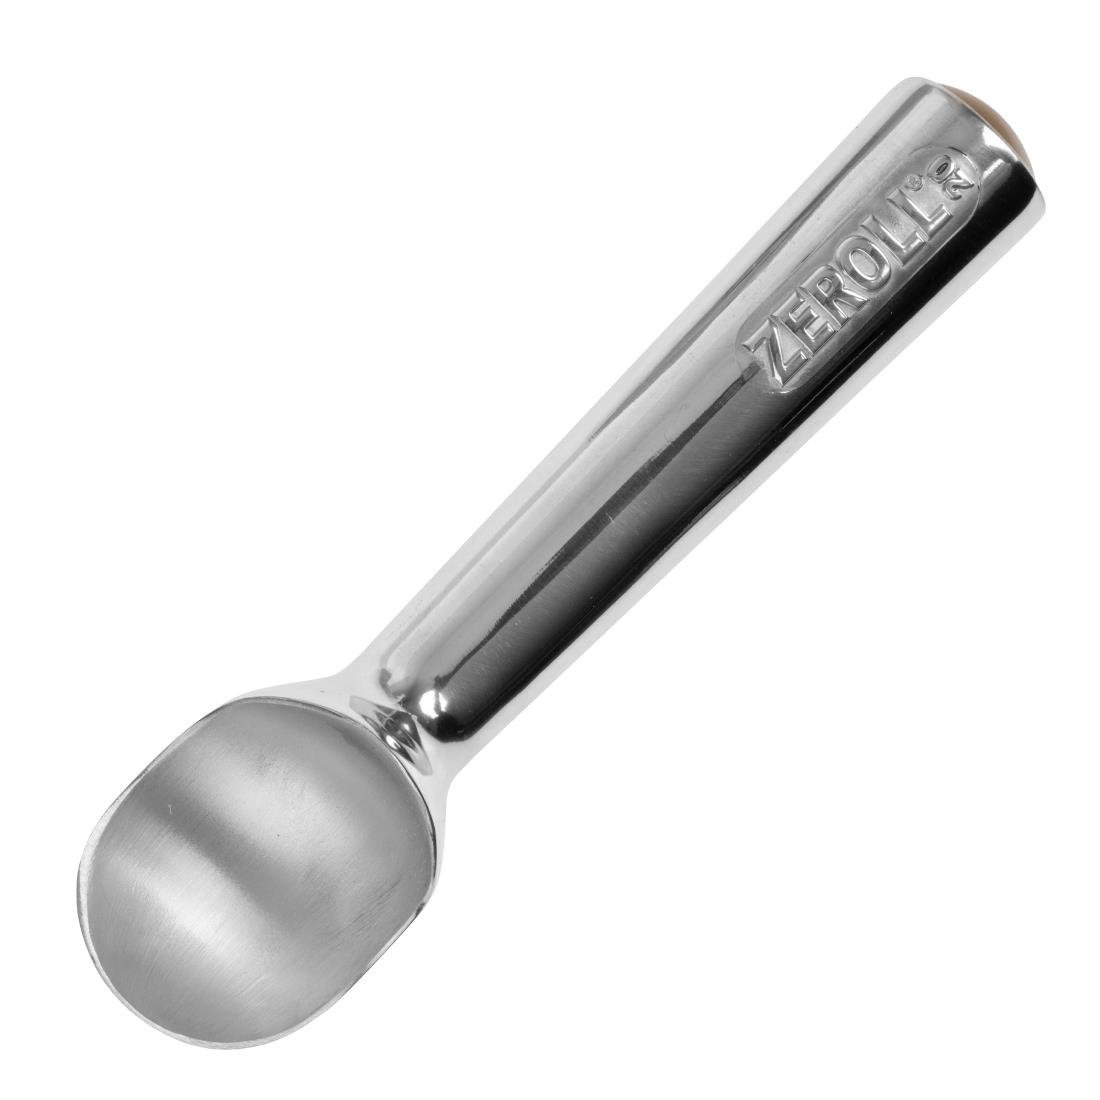
Zeroll Original ijsschep maat 20 goud
IJsscheppen met vloeistof in het handvat waardoor ijs makkelijker te scheppen is. Kleurgecodeerd per maat voor eenvoudige portiecontrole. Niet vaatwasserbestendig.
Brand: Zeroll
Category: Home & Garden > Kitchen & Dining > Kitchen Tools & Utensils > Scoops > Ice Scoops